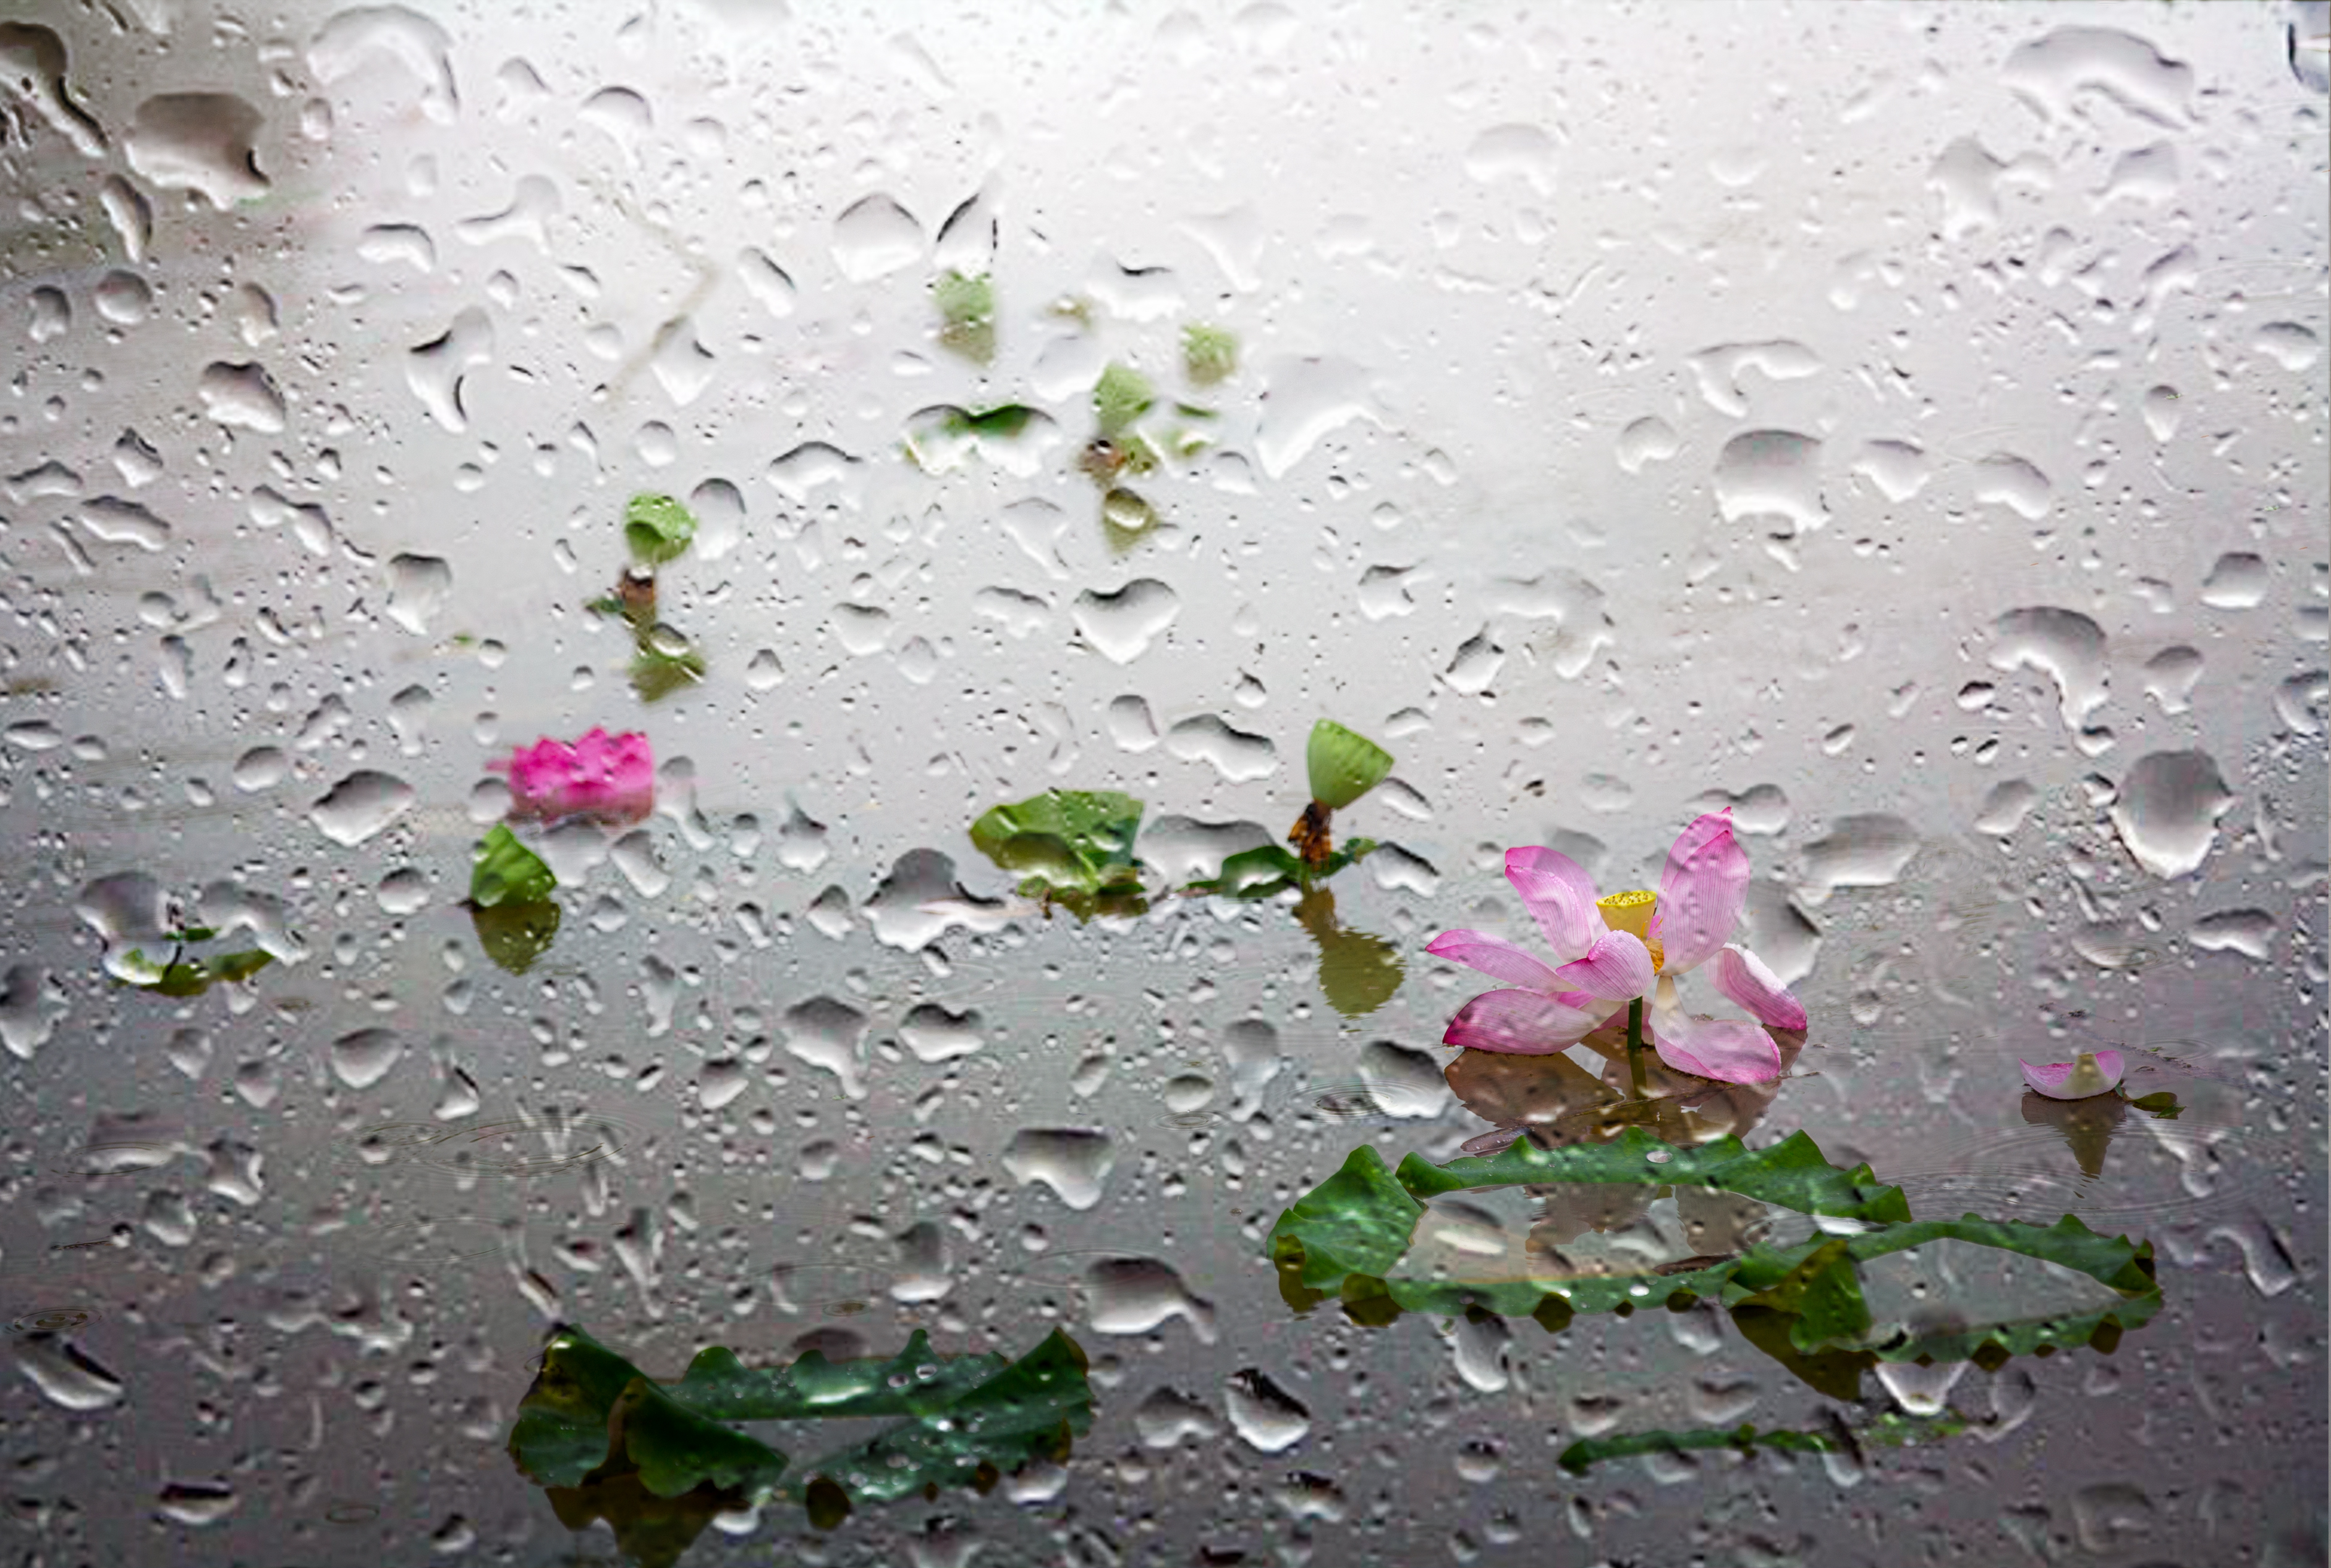
lotus, beautiful, rain, flower, liquid, plant, nature, petal, water, fluid, grass, moisture, drizzle, morning, liquid bubble, glass, dew, drop, herbaceous plant, Tints and shades, flowering plant, precipitation, road surface, soil, magenta, spring, annual plant, art, windshield